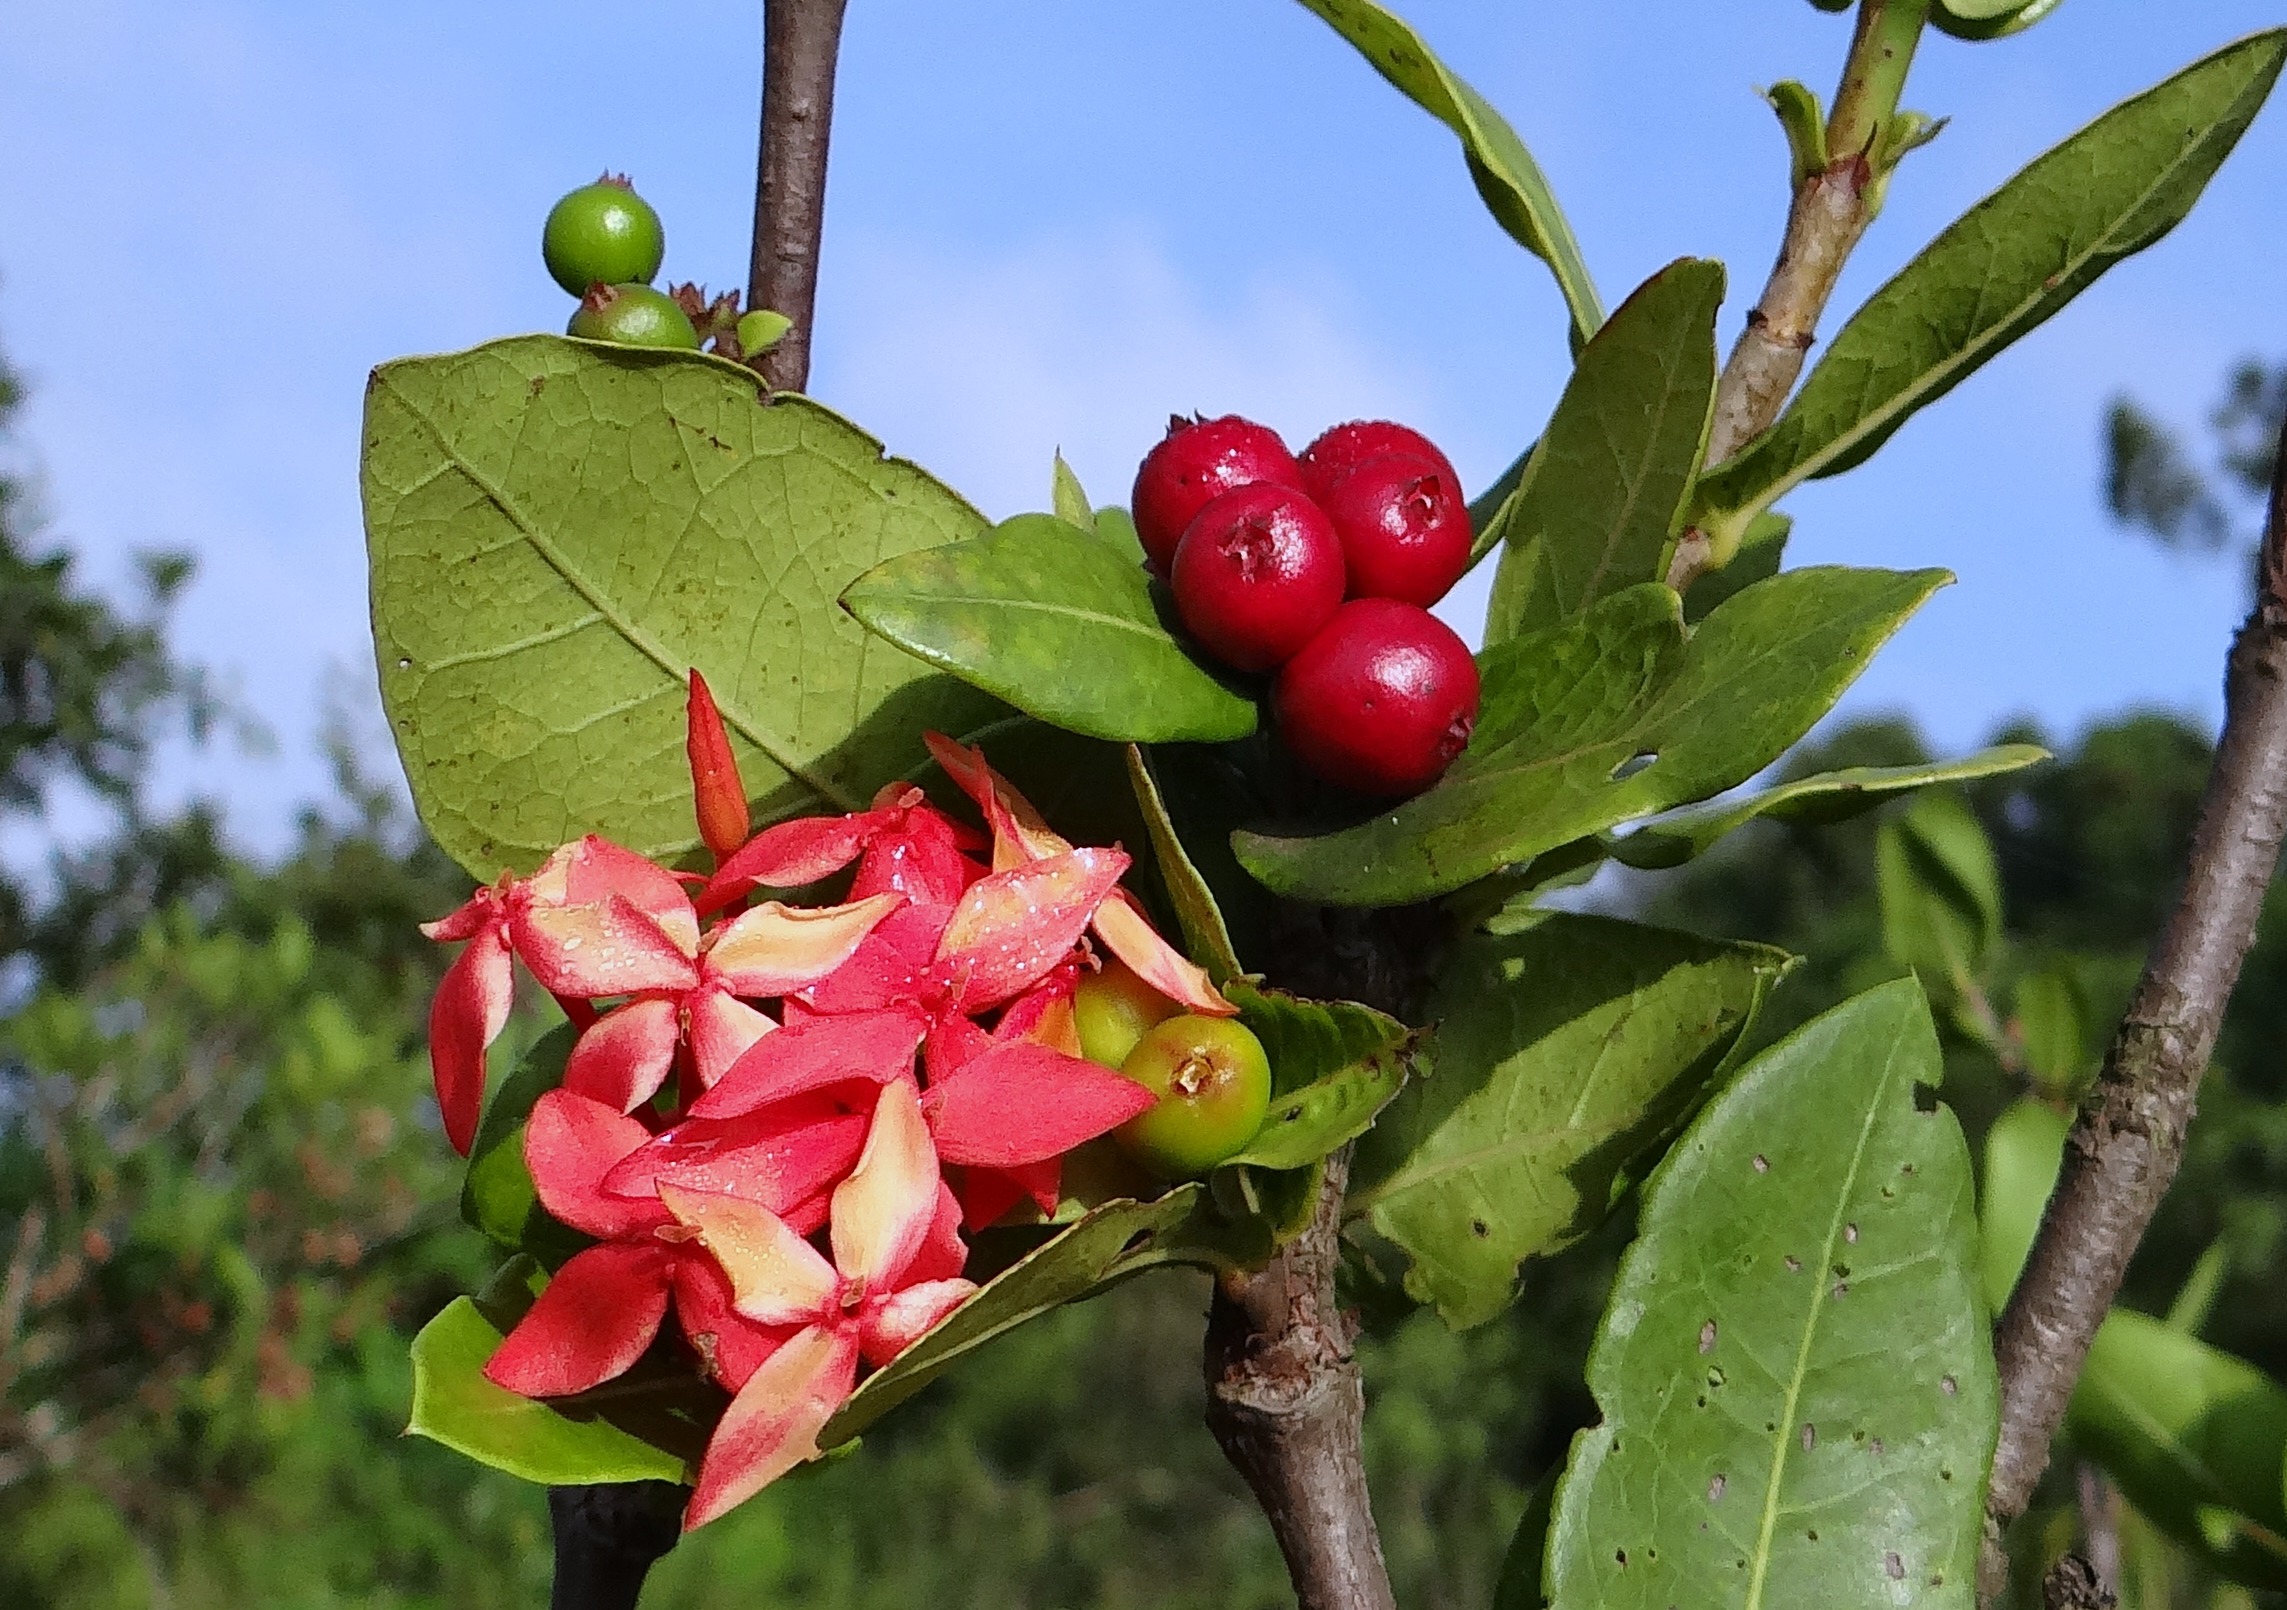
blossom, plant, fruit, leaf, flower, food, produce, evergreen, botany, flora, berries, shrub, india, macro photography, karnataka, flowering plant, jungle flame, ixora coccinea, western ghats, rubiaceae, land plant, jungle geranium, wild ixora, flame of the woods